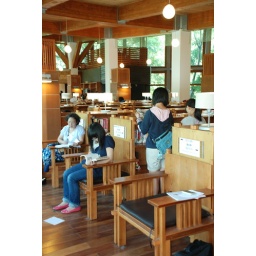
The library houses over 20,000 English and Chinese-language books.